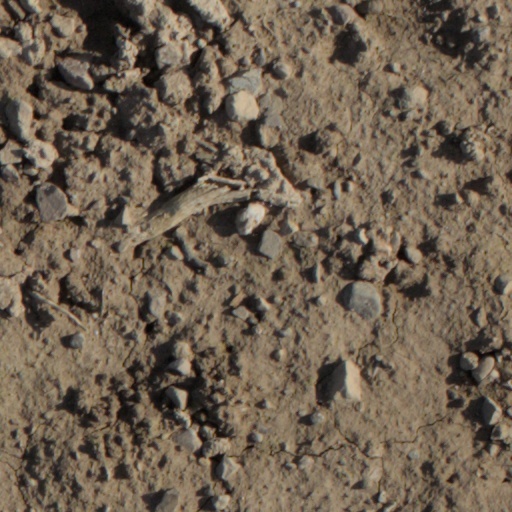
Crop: wheat